Toldi trilogy

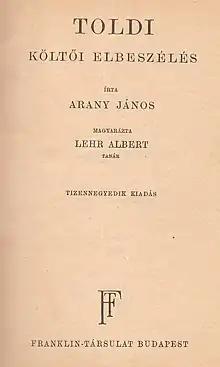
11th edition of the Toldi

The Toldi trilogy is an epic poem trilogy by the Hungarian poet János Arany, inspired by the legendary Miklós Toldi, who served in the Hungarian King Louis the Great's army in the 14th century. The trilogy recounted the medieval stories of Toldi as the king's champion.